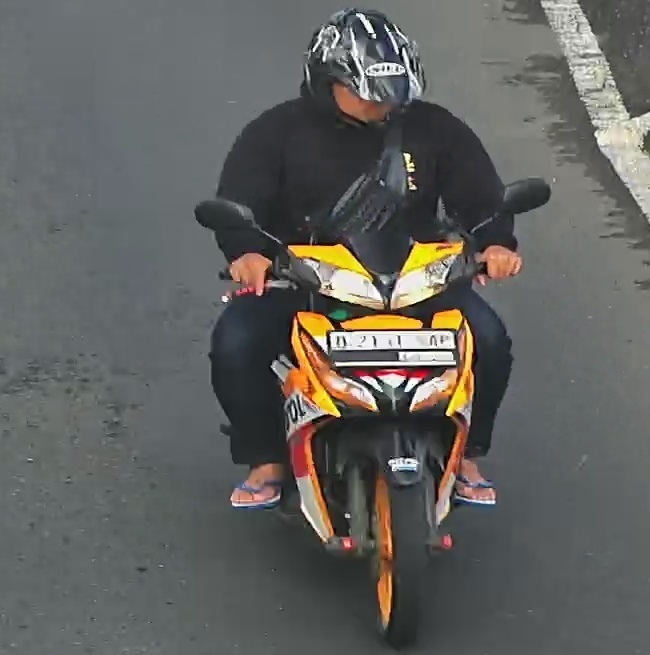
person-with-helmet: 1
person-without-helmet: 0